Edinburgh Castle

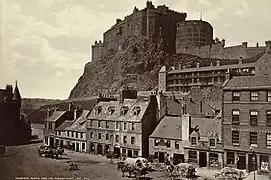
The castle is built on a volcanic rock, as seen here in a 19th-century view from the Grassmarket area

An archaeological investigation has yet to establish when the Castle Rock was first used for human habitation. There is no record of any Roman interest in the location during General Agricola's invasion of northern Britain near the end of the 1st century AD. Ptolemy's map of the 2nd century AD shows a settlement in the territory of the Votadini named "Alauna", meaning "rock place", making this possibly the earliest known name for the Castle Rock. This could, however, refer to another of the tribe's hill forts in the area. The "Orygynale Cronykil" of Andrew of Wyntoun (c. 1350 – c. 1423), an early source for Scottish history, names "Ebrawce" (Ebraucus), a legendary King of the Britons, as having "byggyd [built] Edynburgh". According to the earlier chronicler, Geoffrey of Monmouth (c. 1100 – c. 1155), Ebraucus had fifty children by his twenty wives, and was the founder of "Kaerebrauc" (York), "Alclud" (Dumbarton) and the "Maidens' Castle". The 16th-century English writer John Stow (c. 1525 – 1605), credited Ebraucus with building "the Castell of Maidens called Edenbrough" in 989 BC. The name "Maidens' Castle" ( or "") occurs frequently up until the 16th century. It appears in charters of David I (r. 1124–1153) and his successors in the Kingdom of Scotland, although the reason for it is not known. William Camden's survey of Britain, "Britannia" (1607), records that "the Britans called [it] Castle Myned Agned [winged rock], the Scots, the Maidens Castle and the Virgins Castle, of certaine young maidens of the Picts roiall bloud who were kept there in old time". According to the 17th-century antiquarian Father Richard Hay, the "maidens" were a group of nuns, who were ejected from the castle and replaced by canons, considered "fitter to live among soldiers". However, this story was considered "apocryphal" by the 19th-century antiquarian Daniel Wilson and has been ignored by historians since. The name may have been derived from a "Cult of the Nine Maidens" type of legend. Arthurian legends suggest that the site once held a shrine to Morgain la Fee, one of nine sisters. Later, St Monenna, said to be one of nine companions, reputedly invested a church at Edinburgh, as well as at Dumbarton and other places. Similar names are shared by many other Iron Age hillforts and may have simply described a castle that had never been taken by force or derived from an earlier Brittonic name like "mag dun".